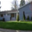
Label: house